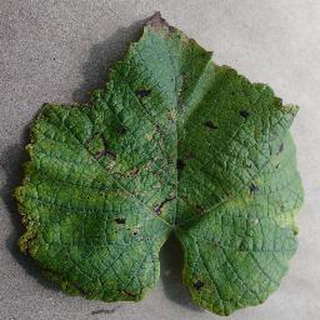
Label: grape_leaf_blight